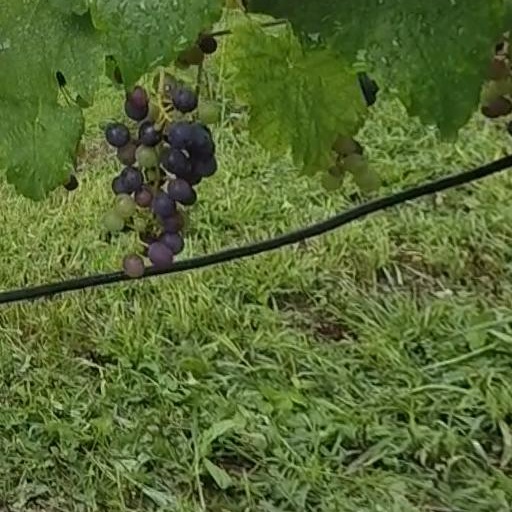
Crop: grape